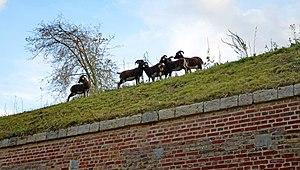
Moutons de Soay utilisés par la ville de Lille pour la gestion restauratoire de la végétation couvrant le sommet d'une partie des fortifications (citadelle de Lille, construite par Vauban). Ce petit mouton, léger et rustique, très à l'aise sur les pentes remplace idéalement les engins mécaniques. Il joue aussi un rôle de corridor écologique ambulant en transportant des graines et propagules dans son pelage, son tube digestif et sous ses sabots. en:Urban grazing and ecopastoralism on a historical monument, provided by Soay sheep, which provide restorative and differentiated management of the vegetation covering the fortifications of Lille. This small sheep, light and hardy, at ease on slopes, is an ideal replacement for machines, while playing a role of an ecological corridor by carrying seeds and propagules in its coat, its digestive tract and under its hooves.
L'écopastoralisme ou éco-pâturage est un mode d'entretien écologique des espaces naturels et des territoires par le pâturage d'animaux herbivores.